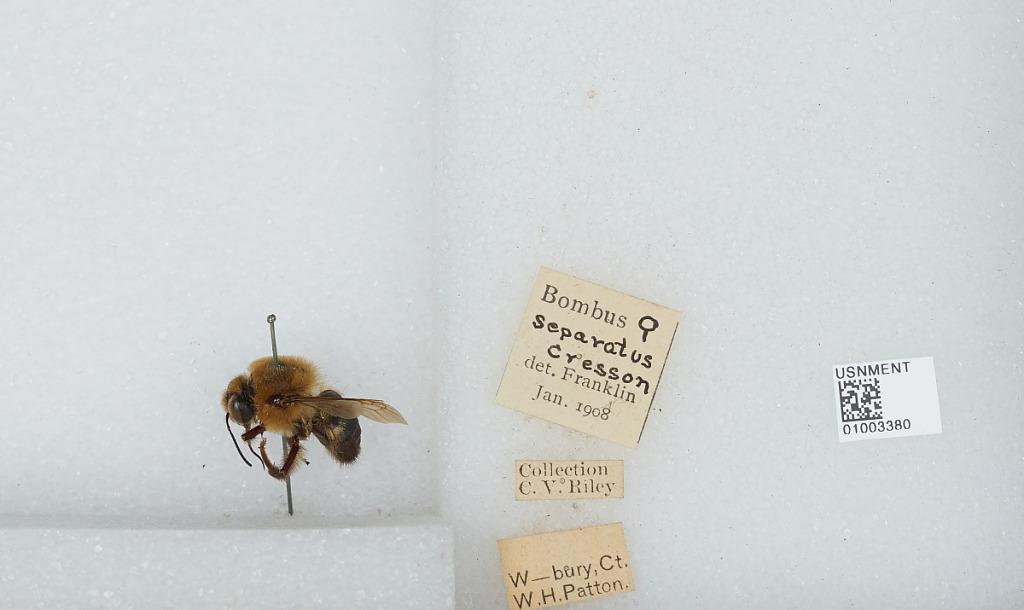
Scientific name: Bombus (Separatobombus) griseocollis (De Geer)
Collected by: W. Patton
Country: United States
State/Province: Connecticut
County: New Haven
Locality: Waterbury
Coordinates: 41.5561, -73.0414
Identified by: Franklin